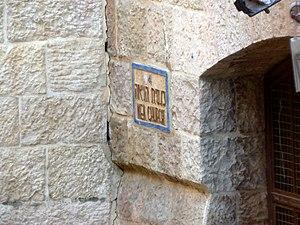
Sainte-Marie-La-Neuve est le nom d'une ancienne église de Jérusalem en Terre sainte, appelée aussi Néa. Elle fait partie des lieux de station de la liturgie de Jérusalem.